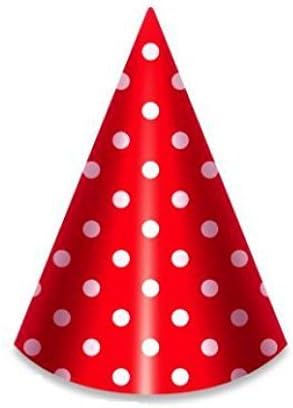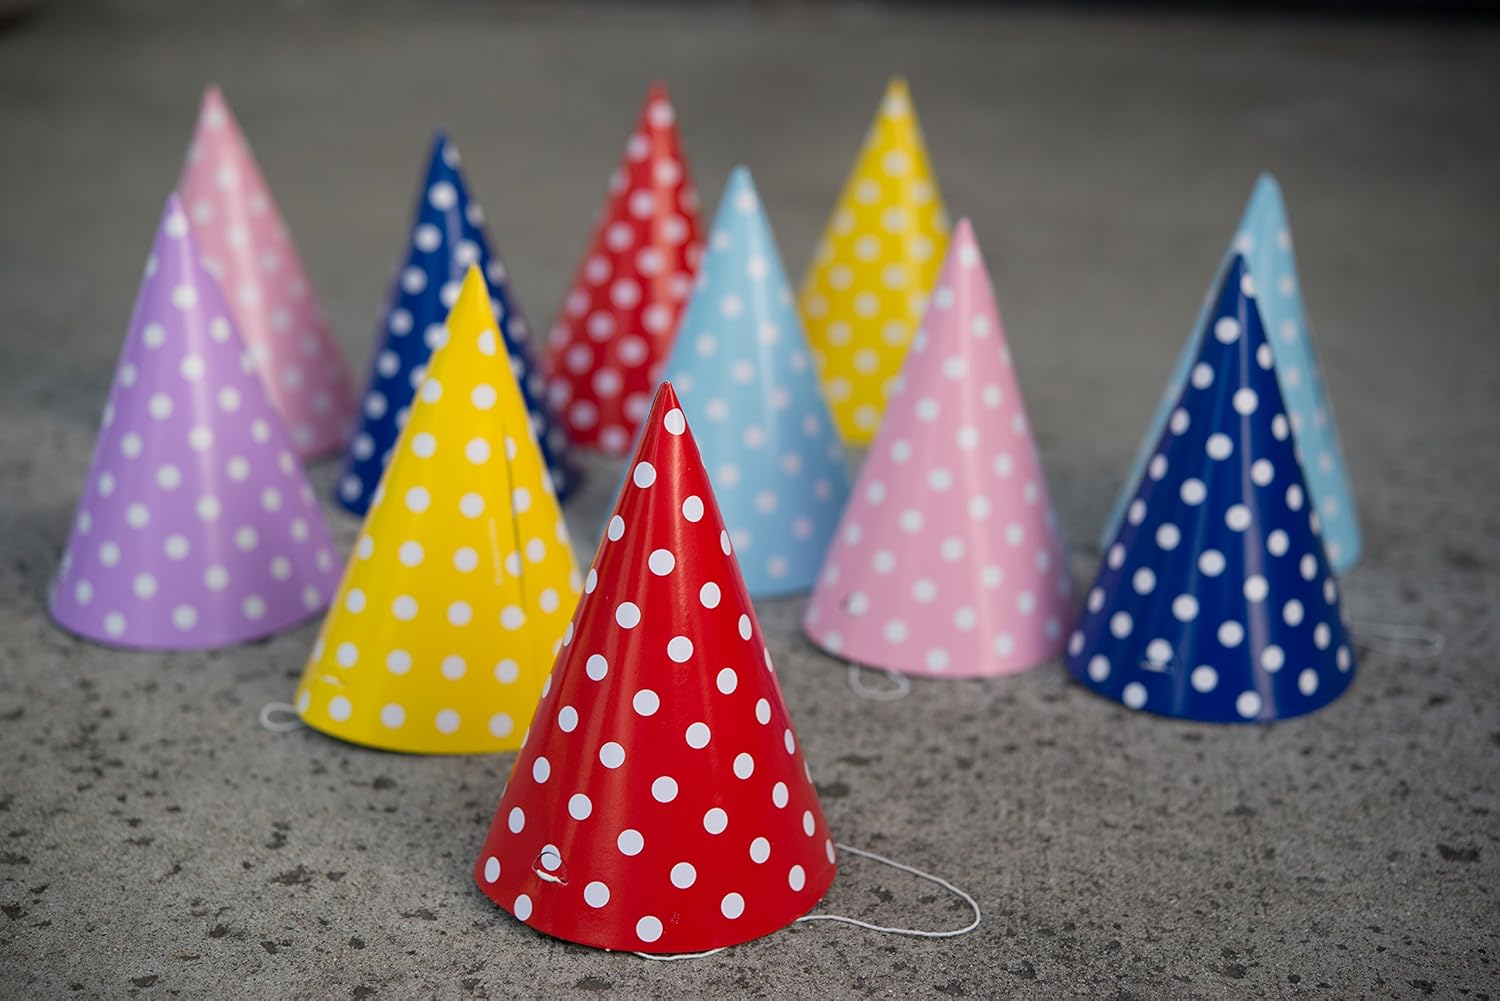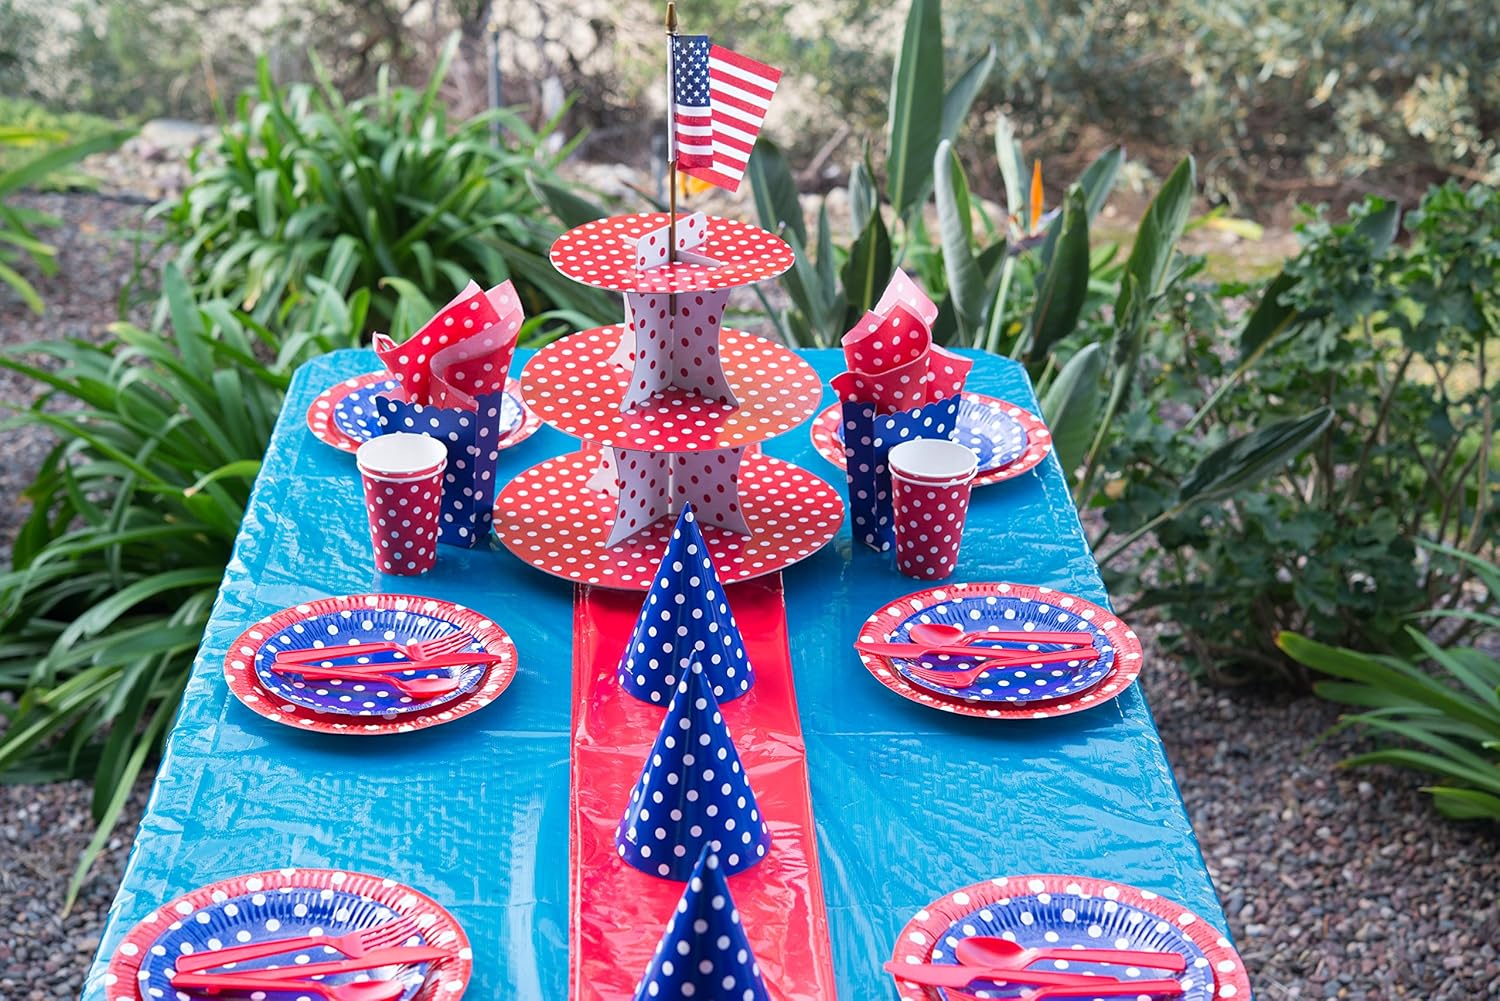
LolliZ 6.5" Party Hats, Red/Polka Dots, 12 Pcs.
Category: Toys & Games
Planing to throw the birthday party of the year? Pulling your hair trying to strike the right balance between quality and affordable? Nothing says fun and oh so chic festivities like LolliZ Red/Polka Dots Party Hats. Sold in a pack of 12, these playful party hats will set the tone and brighten up any occasion without breaking the bank! Cardstock quality paper suited to many occasions Each hat is 6.5"H and comes with a stretchable elastic string, convenient to adjust and fit noggins of all sizes: kids' or adults'! LolliZ quality paper allows for a number of creative activities and crafty customization. Ask your guests to personalize their own hat with stickers, doodles, name label or add a pom pom at the top. Polka dotted Red is a playful and elegant color scheme suited to a wide variety of party themes: birthdays, holidays and even baby or bridal showers! Create an harmonious look with LolliZ full line of party ware LolliZ full line polka dotted Red ware is a convenient and unique way to create and add a color-coordinated accent to a centerpiece! The color scheme is suited to a large variety of festive occasions: birthdays, showers, new year's eve and more! A popular design, bright enough for a playful, festive touch but demure and classic enough for a clean, stylish look.  Check out matching LolliZ party ware for fun, harmonious party décor: paper cups, plates, popcorn box, and more! (ITEMS NOT INCLUDED. SOLD SEPARATELY)
Features: 6.5"H. Comes with stretchable elastic string, convenient to adjust and fit noggins of all sizes: kids or adult guests | Polka dotted Red is a bright, playful and elegant color scheme suited to a wide variety of party themes: birthdays, holidays and more | Recyclable, cardstock quality paper allows reliable, durable use. Let kids personalize hat with own names or pom-poms as crafty activity | Match with LolliZ line of party ware to create harmonious décor: paper cups, plates, snack bowls, and more! (SOLD SEPARATELY) | 100% LolliZ Satisfaction Guarantee